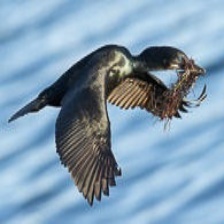
Species: BRANDT CORMARANT
Scientific name: PHALACROCORAX PENICILLATUS